Hitachi

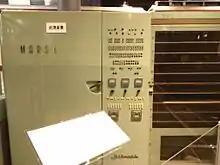
MARS-1 central computer preserved at the Railway Museum

Founded in 1910 in Ibaraki Prefecture by electrical engineer Namihei Odaira, Hitachi's first product was a 4-kilowatt induction motor, designed for copper mining. Originally an in-house venture of Fusanosuke Kuhara's mining company, Hitachi became independent in 1911 and moved its headquarters to Tokyo in 1918. The company's name 'Hitachi', combining the kanji for 'sun' (日, hi) and 'rise' (立, tachi), was coined by Odaira. While industrial machinery in Japan was usually powered by steam at the time, Odaira built water power stations in the mine and electrified almost all facilities in the factory. The company developed various electrical equipment later in its history. In 1924, Hitachi completed Japan's first mainline electric locomotive (JNR Class ED15). In 1932, the company started manufacturing elevators and electric refrigerators.